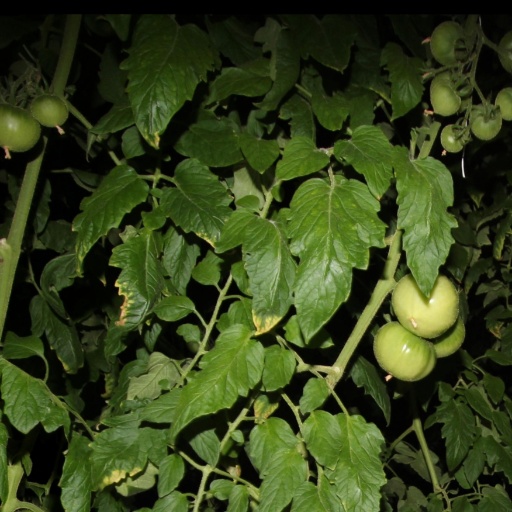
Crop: tomato